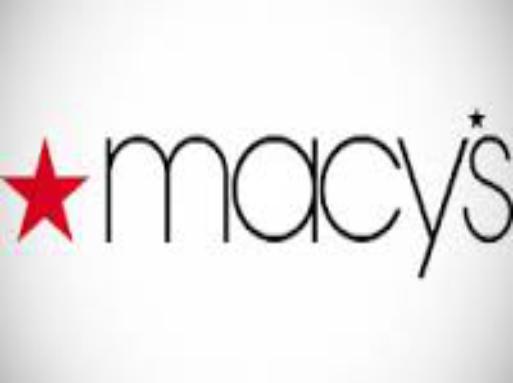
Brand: Macy's
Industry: Necessities